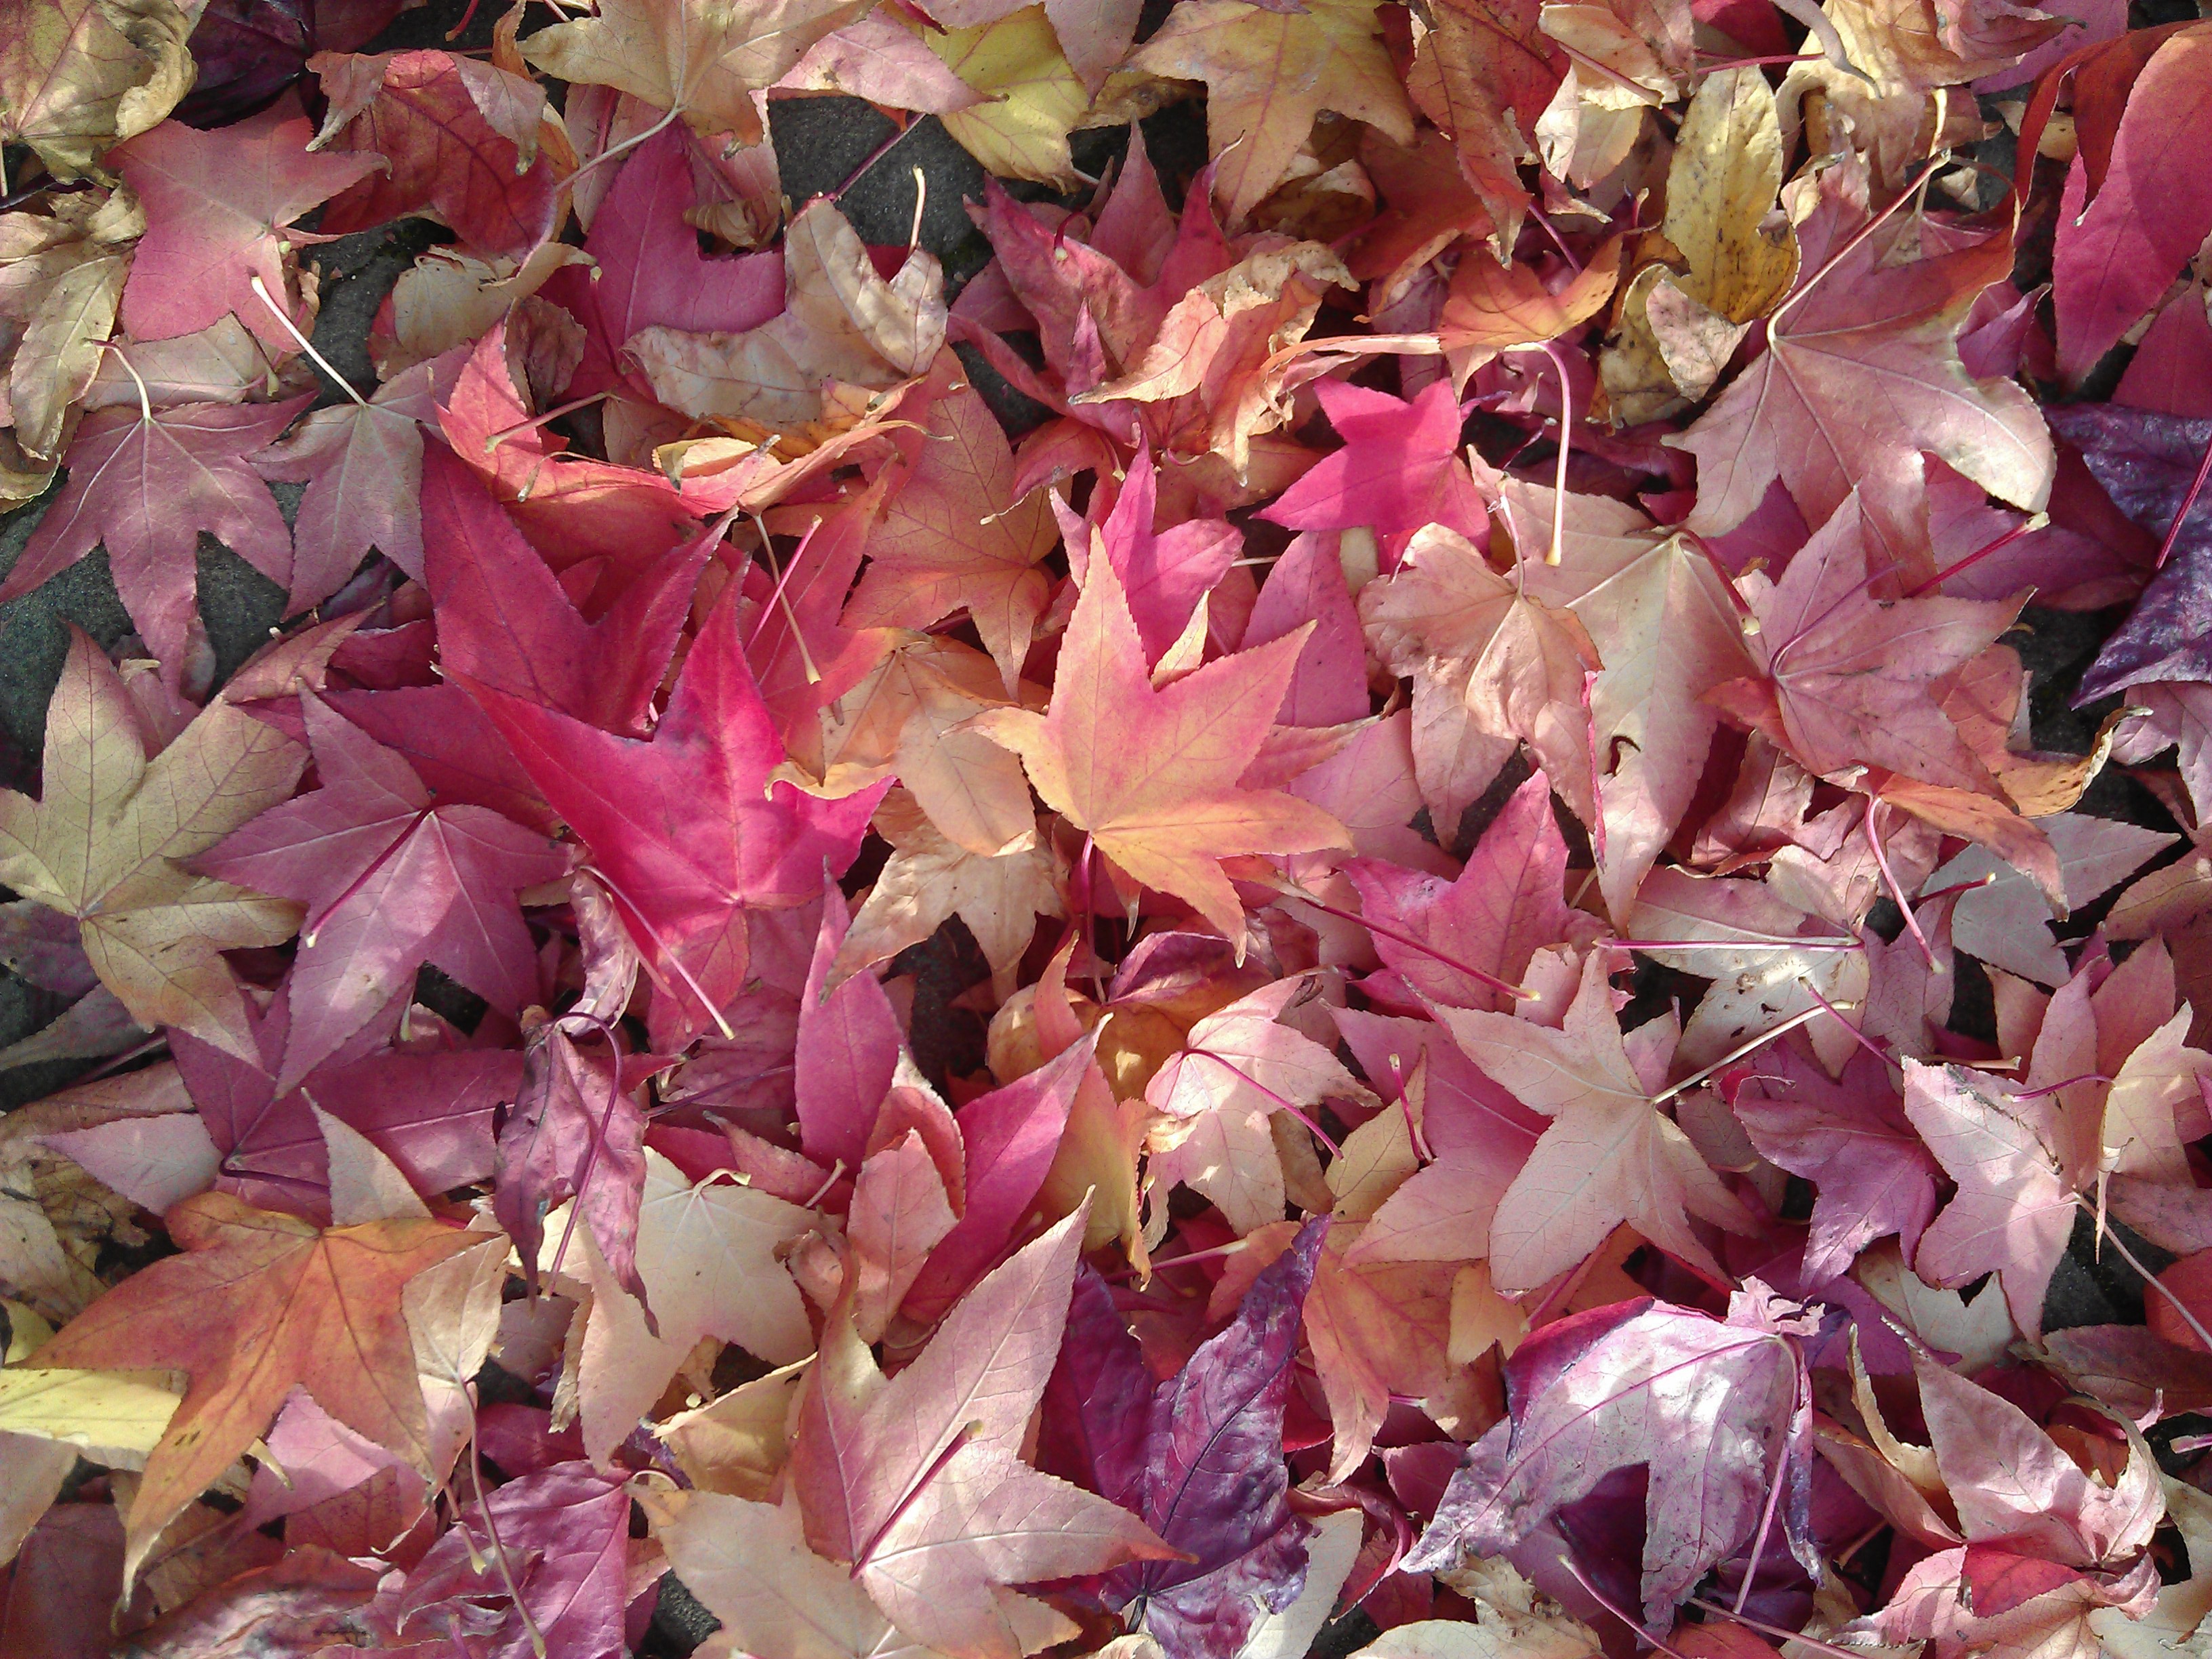
tree, nature, branch, blossom, plant, leaf, flower, petal, spring, red, autumn, botany, pink, flora, season, maple, maple leaf, leaves, japanese, shrub, resting, autumn leaves, red leaves, fallen leaves, flowering plant, pale pink, woody plant, land plant, pink leaves, violet leaves, leaves on ground, pale sunlight